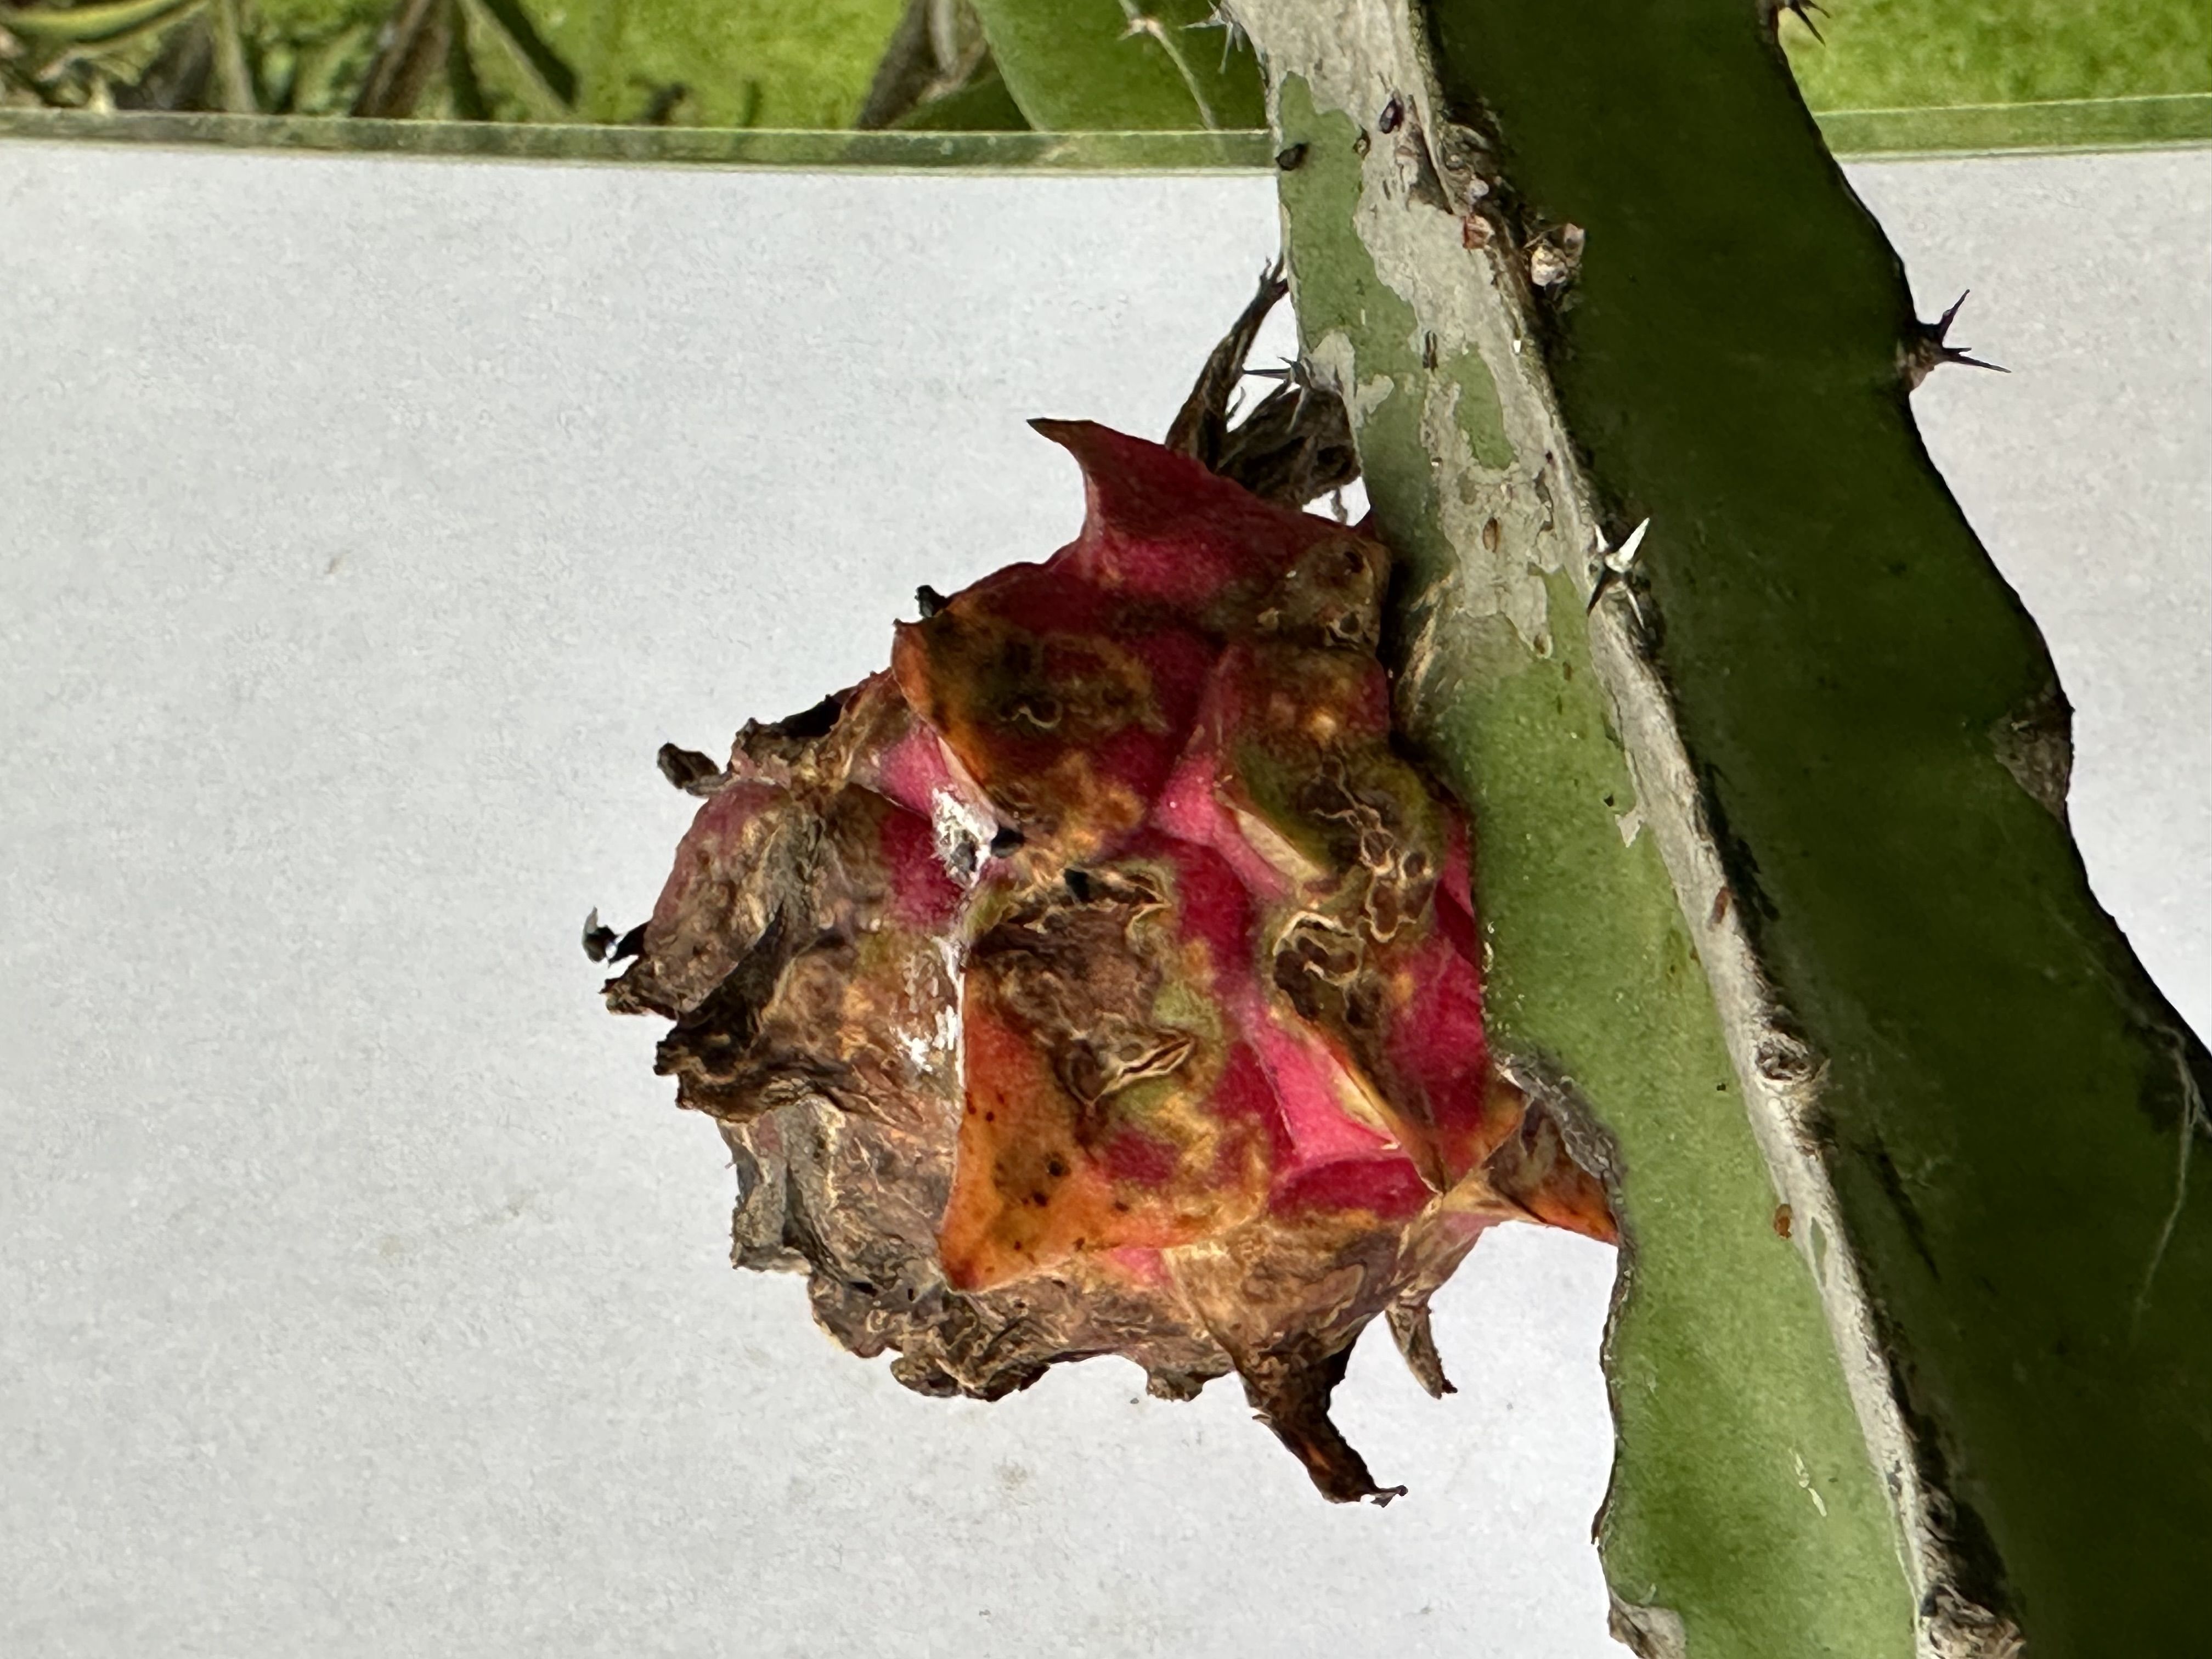
Label: Bad fruit